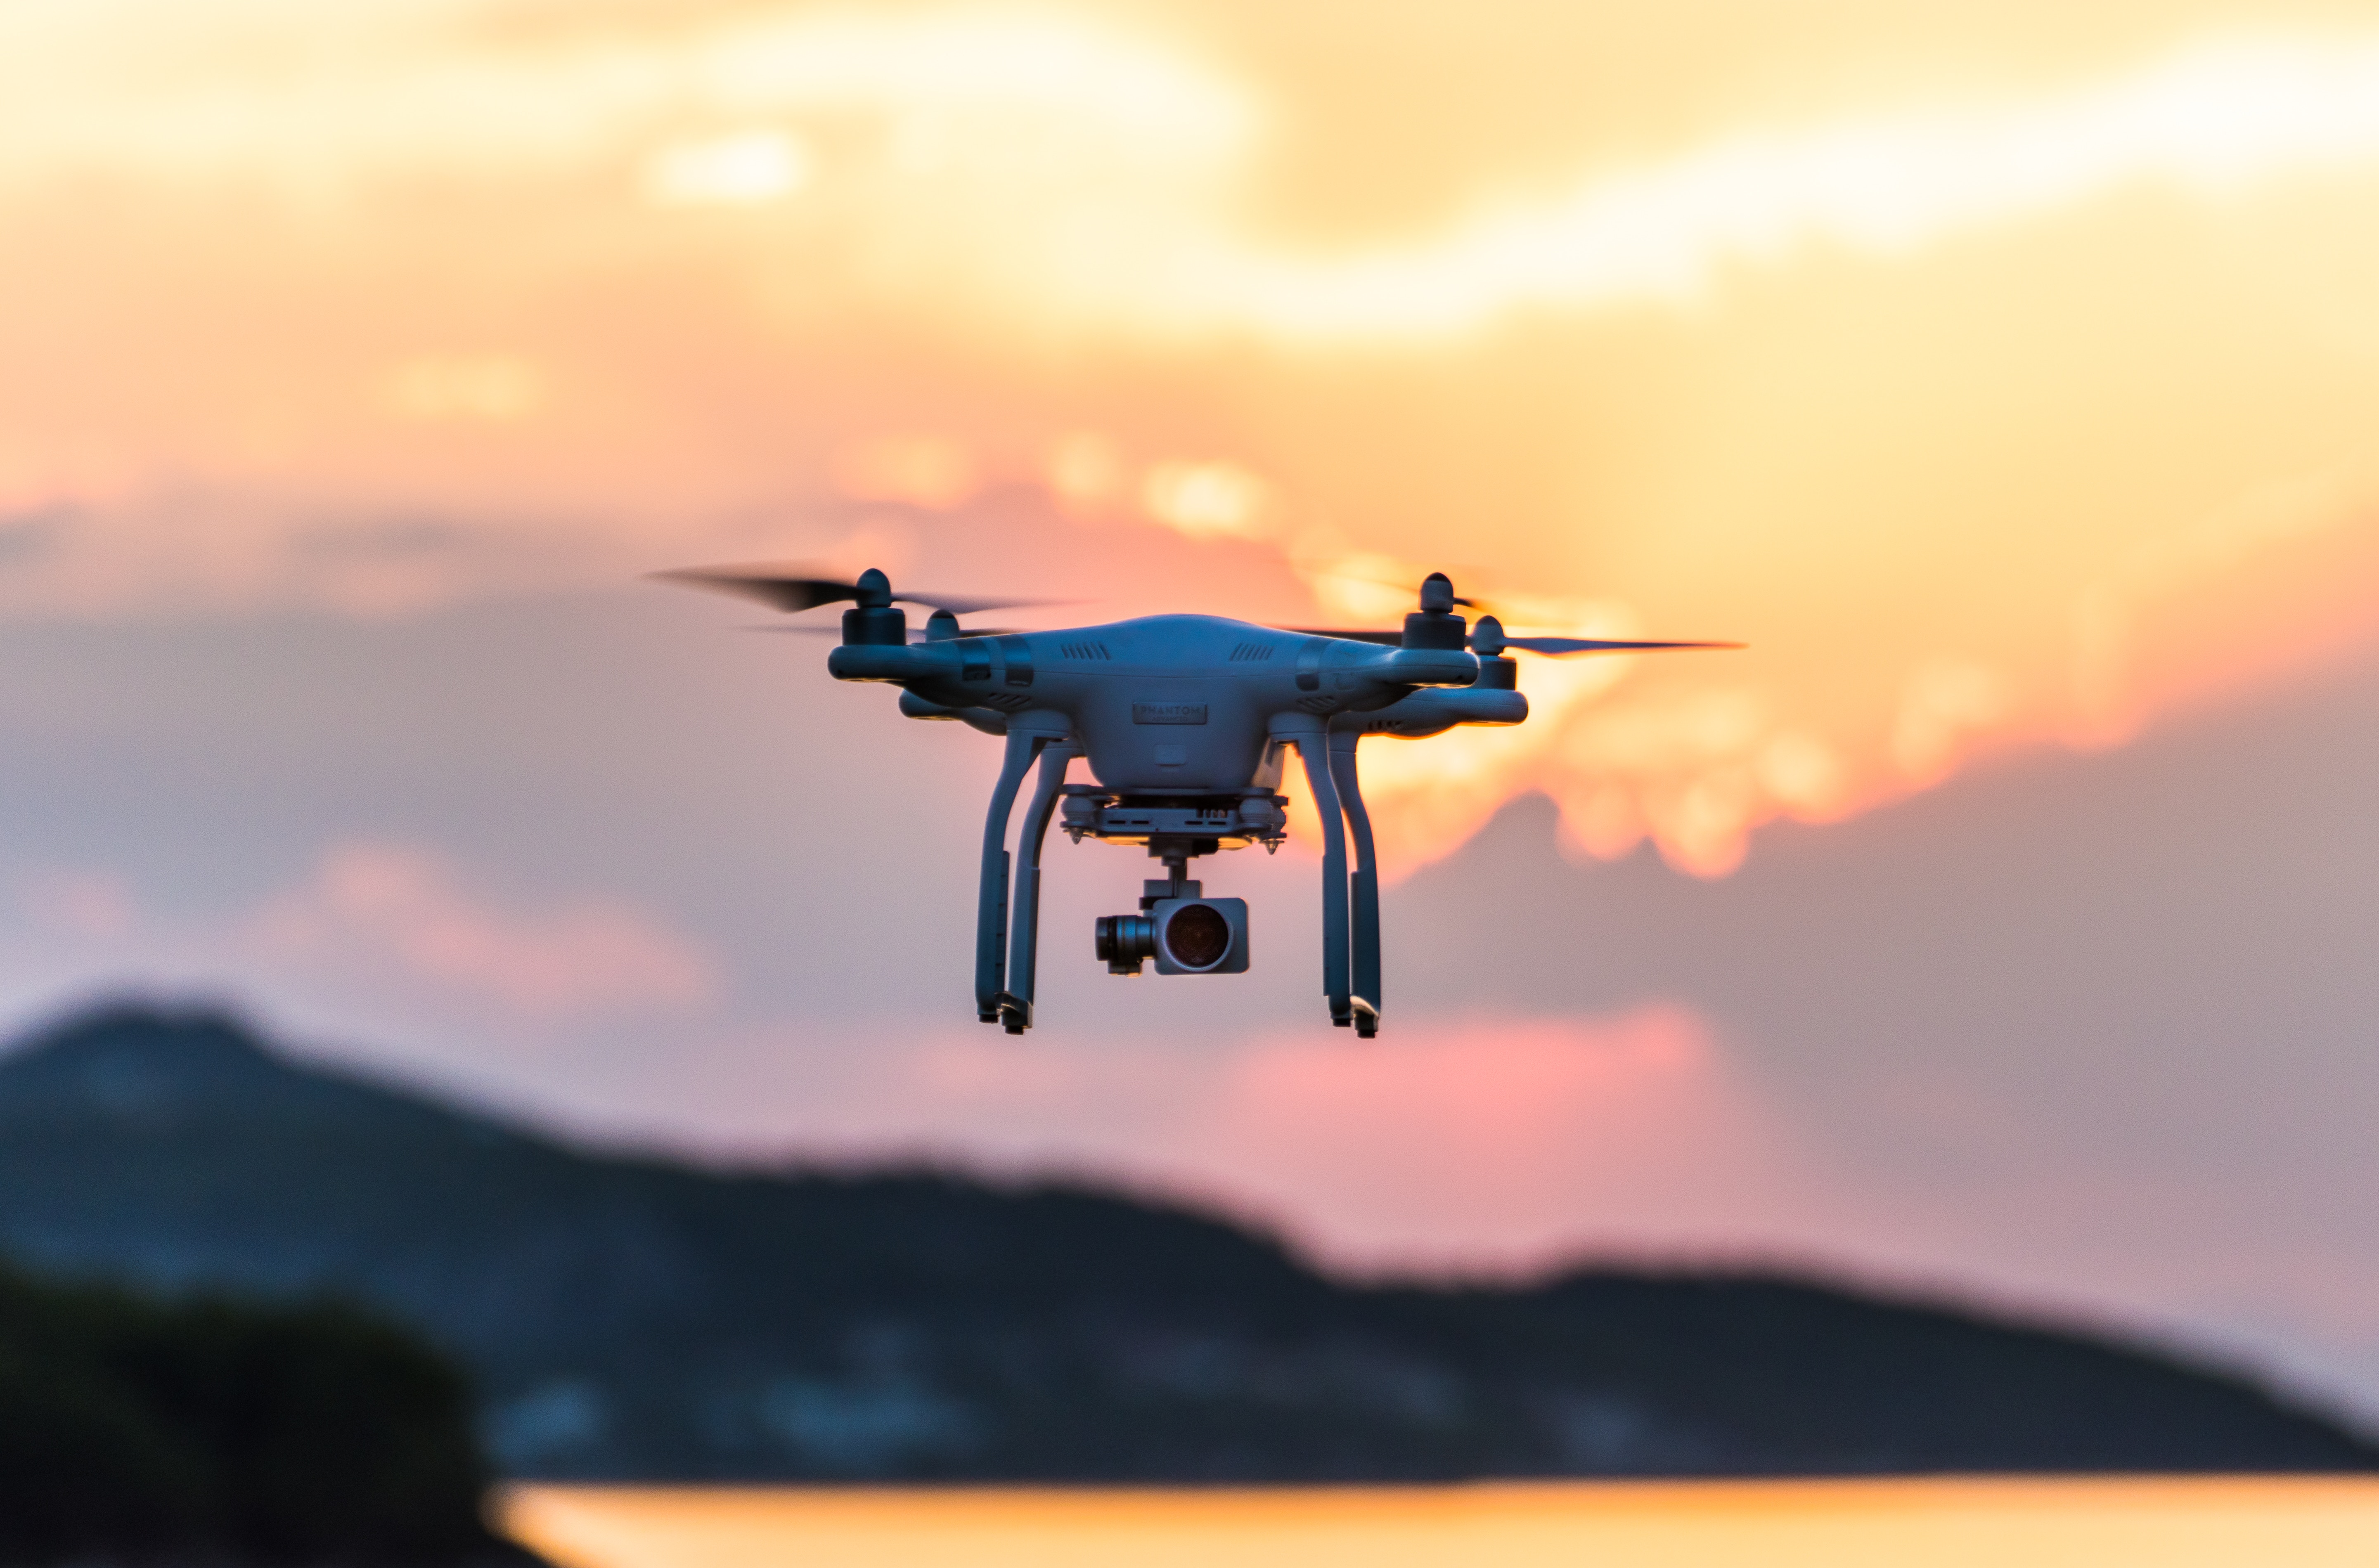
sky, airplane, aircraft, aviation, flight, helicopter, rotorcraft, air force, military aircraft, air travel, atmosphere of earth, aerospace engineering